Cenabum

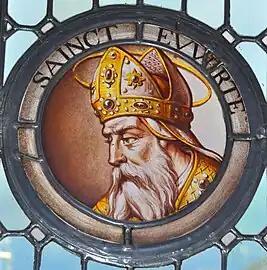
Stained glass depiction of Saint Euverte at the Hôtel Groslot of Orléans. (16th century mansion)

The Fall of the Roman Empire, beginning in 476 AD, coincided with a time of economic crisis and the christianization of the local population. Saint Euverte d'Orléans was one of the first bishops of the city.